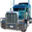
Label: truck